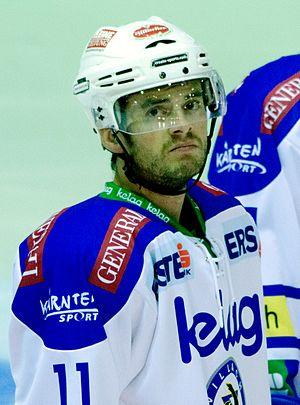
Derek Ryan, né le 29 décembre 1986 à Spokane, est un joueur professionnel américain de hockey sur glace.